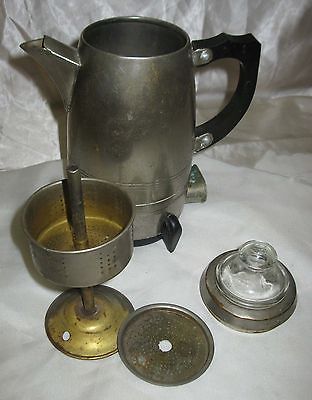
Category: kettle